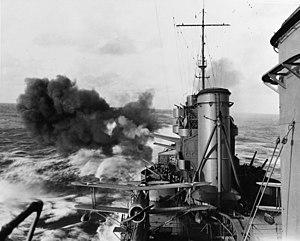
Le raid sur les îles Gilbert et Marshall est mené par un groupe aéronaval de l'United States Navy contre des garnisons de la Marine impériale japonaise le 1ᵉʳ février 1942. Les garnisons japonaises étaient sous le commandement du vice-amiral Shigeyoshi Inoue, commandant de la 4ᵉ flotte. Les avions japonais stationnés sur les îles appartenaient à la 24ᵉ flottille aérienne de la marine japonaise sous le commandement de l'amiral Eiji Gotō. Les navires de guerre américains étaient sous le commandement du vice-amiral William F. Halsey.